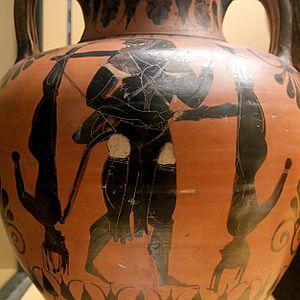
Héraclès portant la peau de lion et un chiton blanc, portant sur son épaule un bâton auquel sont attachés les Cercopes. Face A d'une amphore attique à figures noires, 530-500 av. J.-C.
Dans la mythologie grecque, les Cercopes en grec ancien Κέρκωπες / Kérkôpes sont Passalos et Acmon, deux fils d'Océan et de l'Océanide Théia. Leur capture est le troisième travail confié à Héraclès par la reine Omphale.